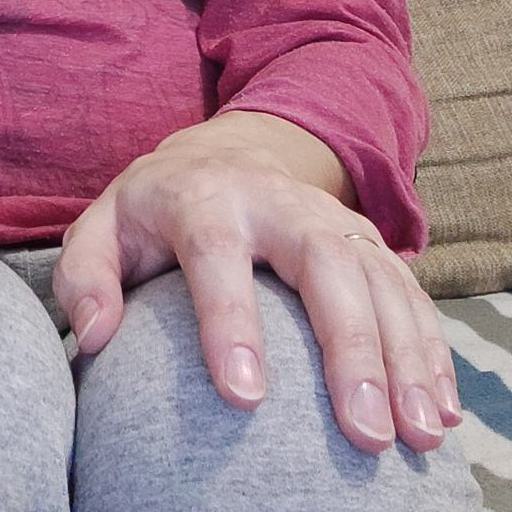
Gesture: no_gesture